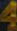
Number: 4